Music (Madonna song)

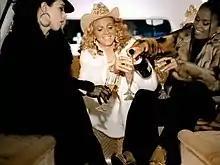
Refer to caption.

The accompanying music video was directed by Jonas Åkerlund, who had previously helmed Madonna's "Ray of Light" clip in 1998. It stars Madonna, her longtime backup singer Niki Haris and her friend, actress Debi Mazar, as well as comedian Sacha Baron Cohen as his famous character Ali G. Madonna became a fan of the comedian after watching his Christmas special, "Ali G, Innit" (1999). When the video was planned Madonna thought that Baron Cohen "would be great in it", although it was confirmed that he was not going to be involved in the musical aspects. Åkerlund stated that originally they intended to have American comedian Chris Rock in the video. Since Baron Cohen was not known in the US at that time, the director showed everyone clips from "Da Ali G Show" so they could see the Ali G character.